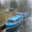
Label: ship